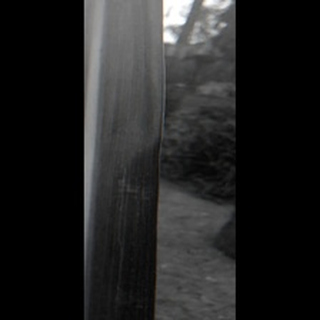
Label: sugarcane_yellow_leaf_disease